Roman numerals

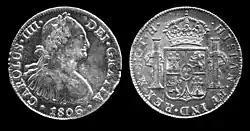

Using the method, 500 is written as , while 1,000 is written as . This system of encasing numbers to denote thousands (imagine the s and s as parentheses) had its origins in Etruscan numeral usage.